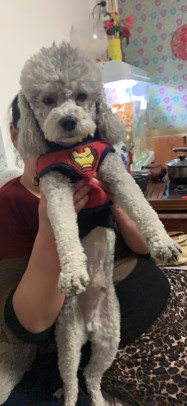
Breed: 7449-n000128-teddy